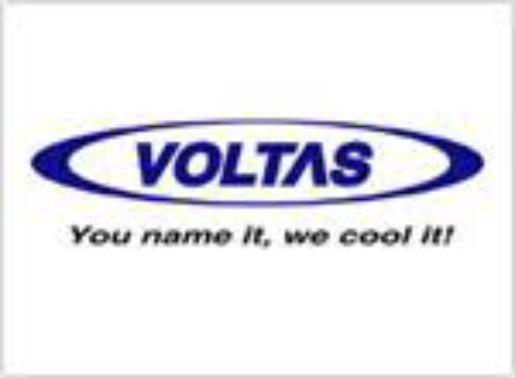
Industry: Electronic